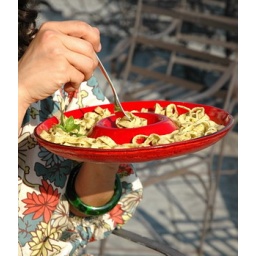
Red pasta and risotto glass plate with circular design in contemporary dinnerware